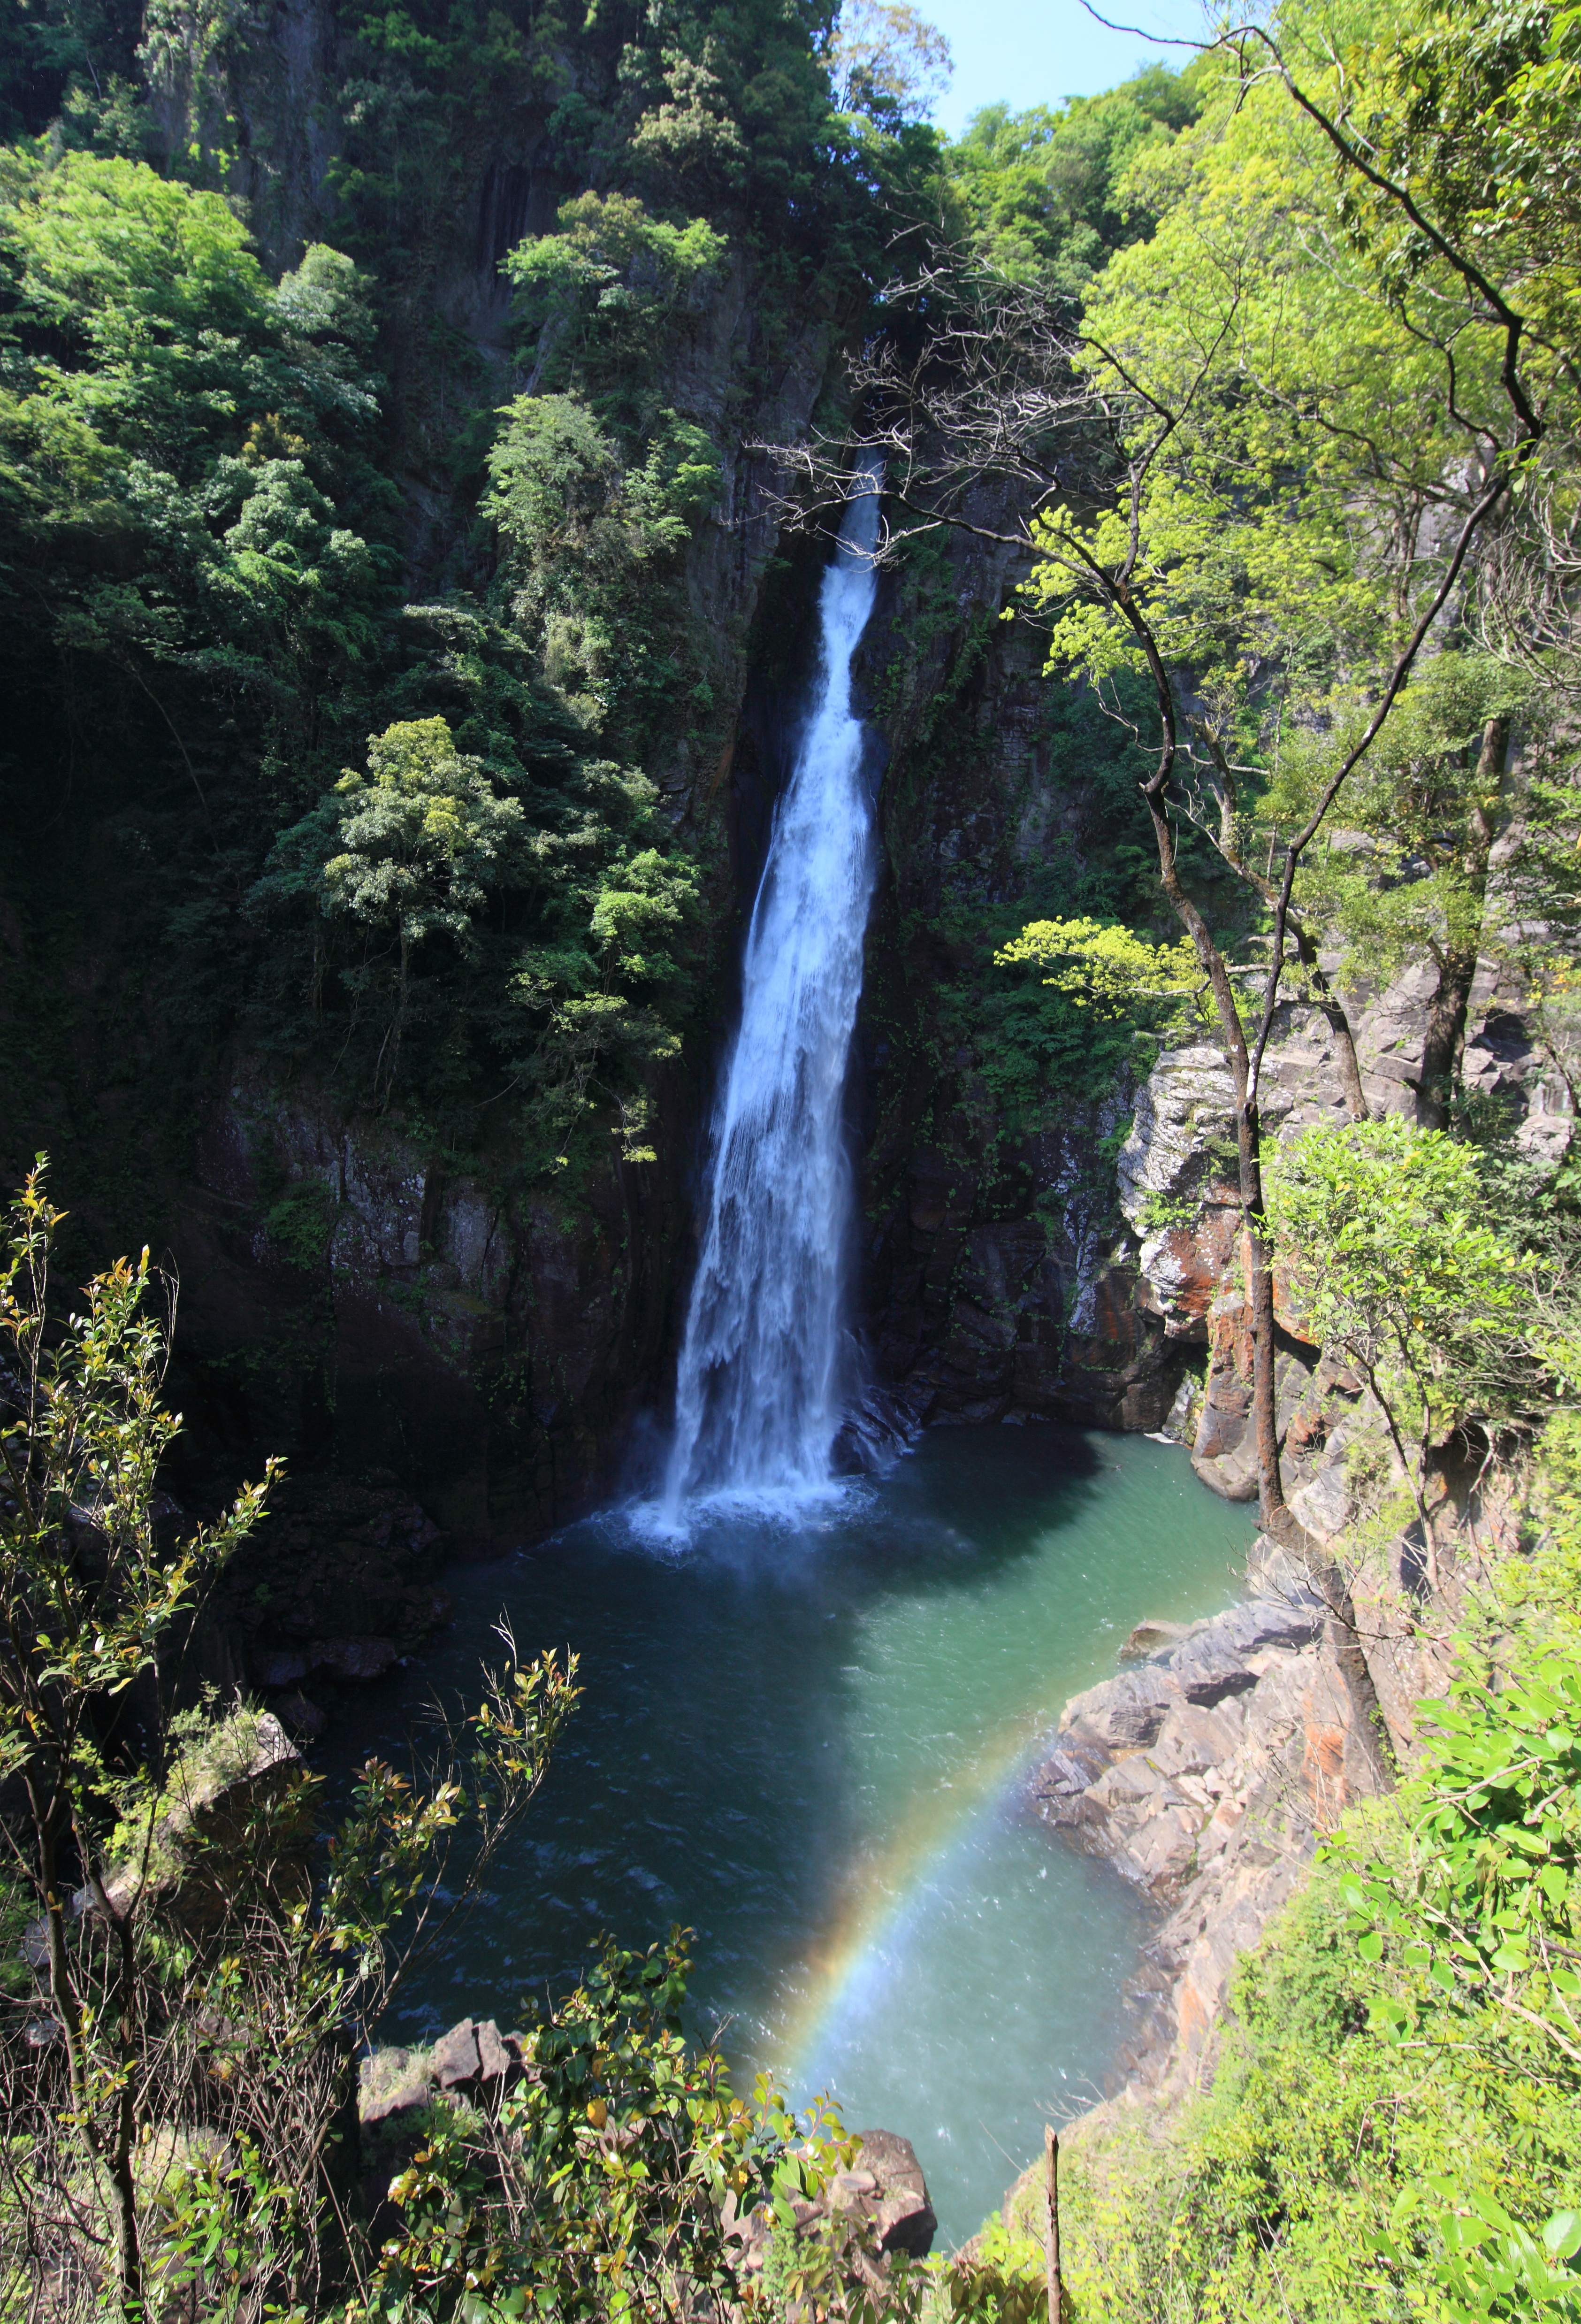
tree, nature, forest, waterfall, river, stream, high, jungle, body of water, cool image, rainforest, ravine, 5d, wasserfall, hires, markii, water feature, watercourse, hi, res, resolution, state park